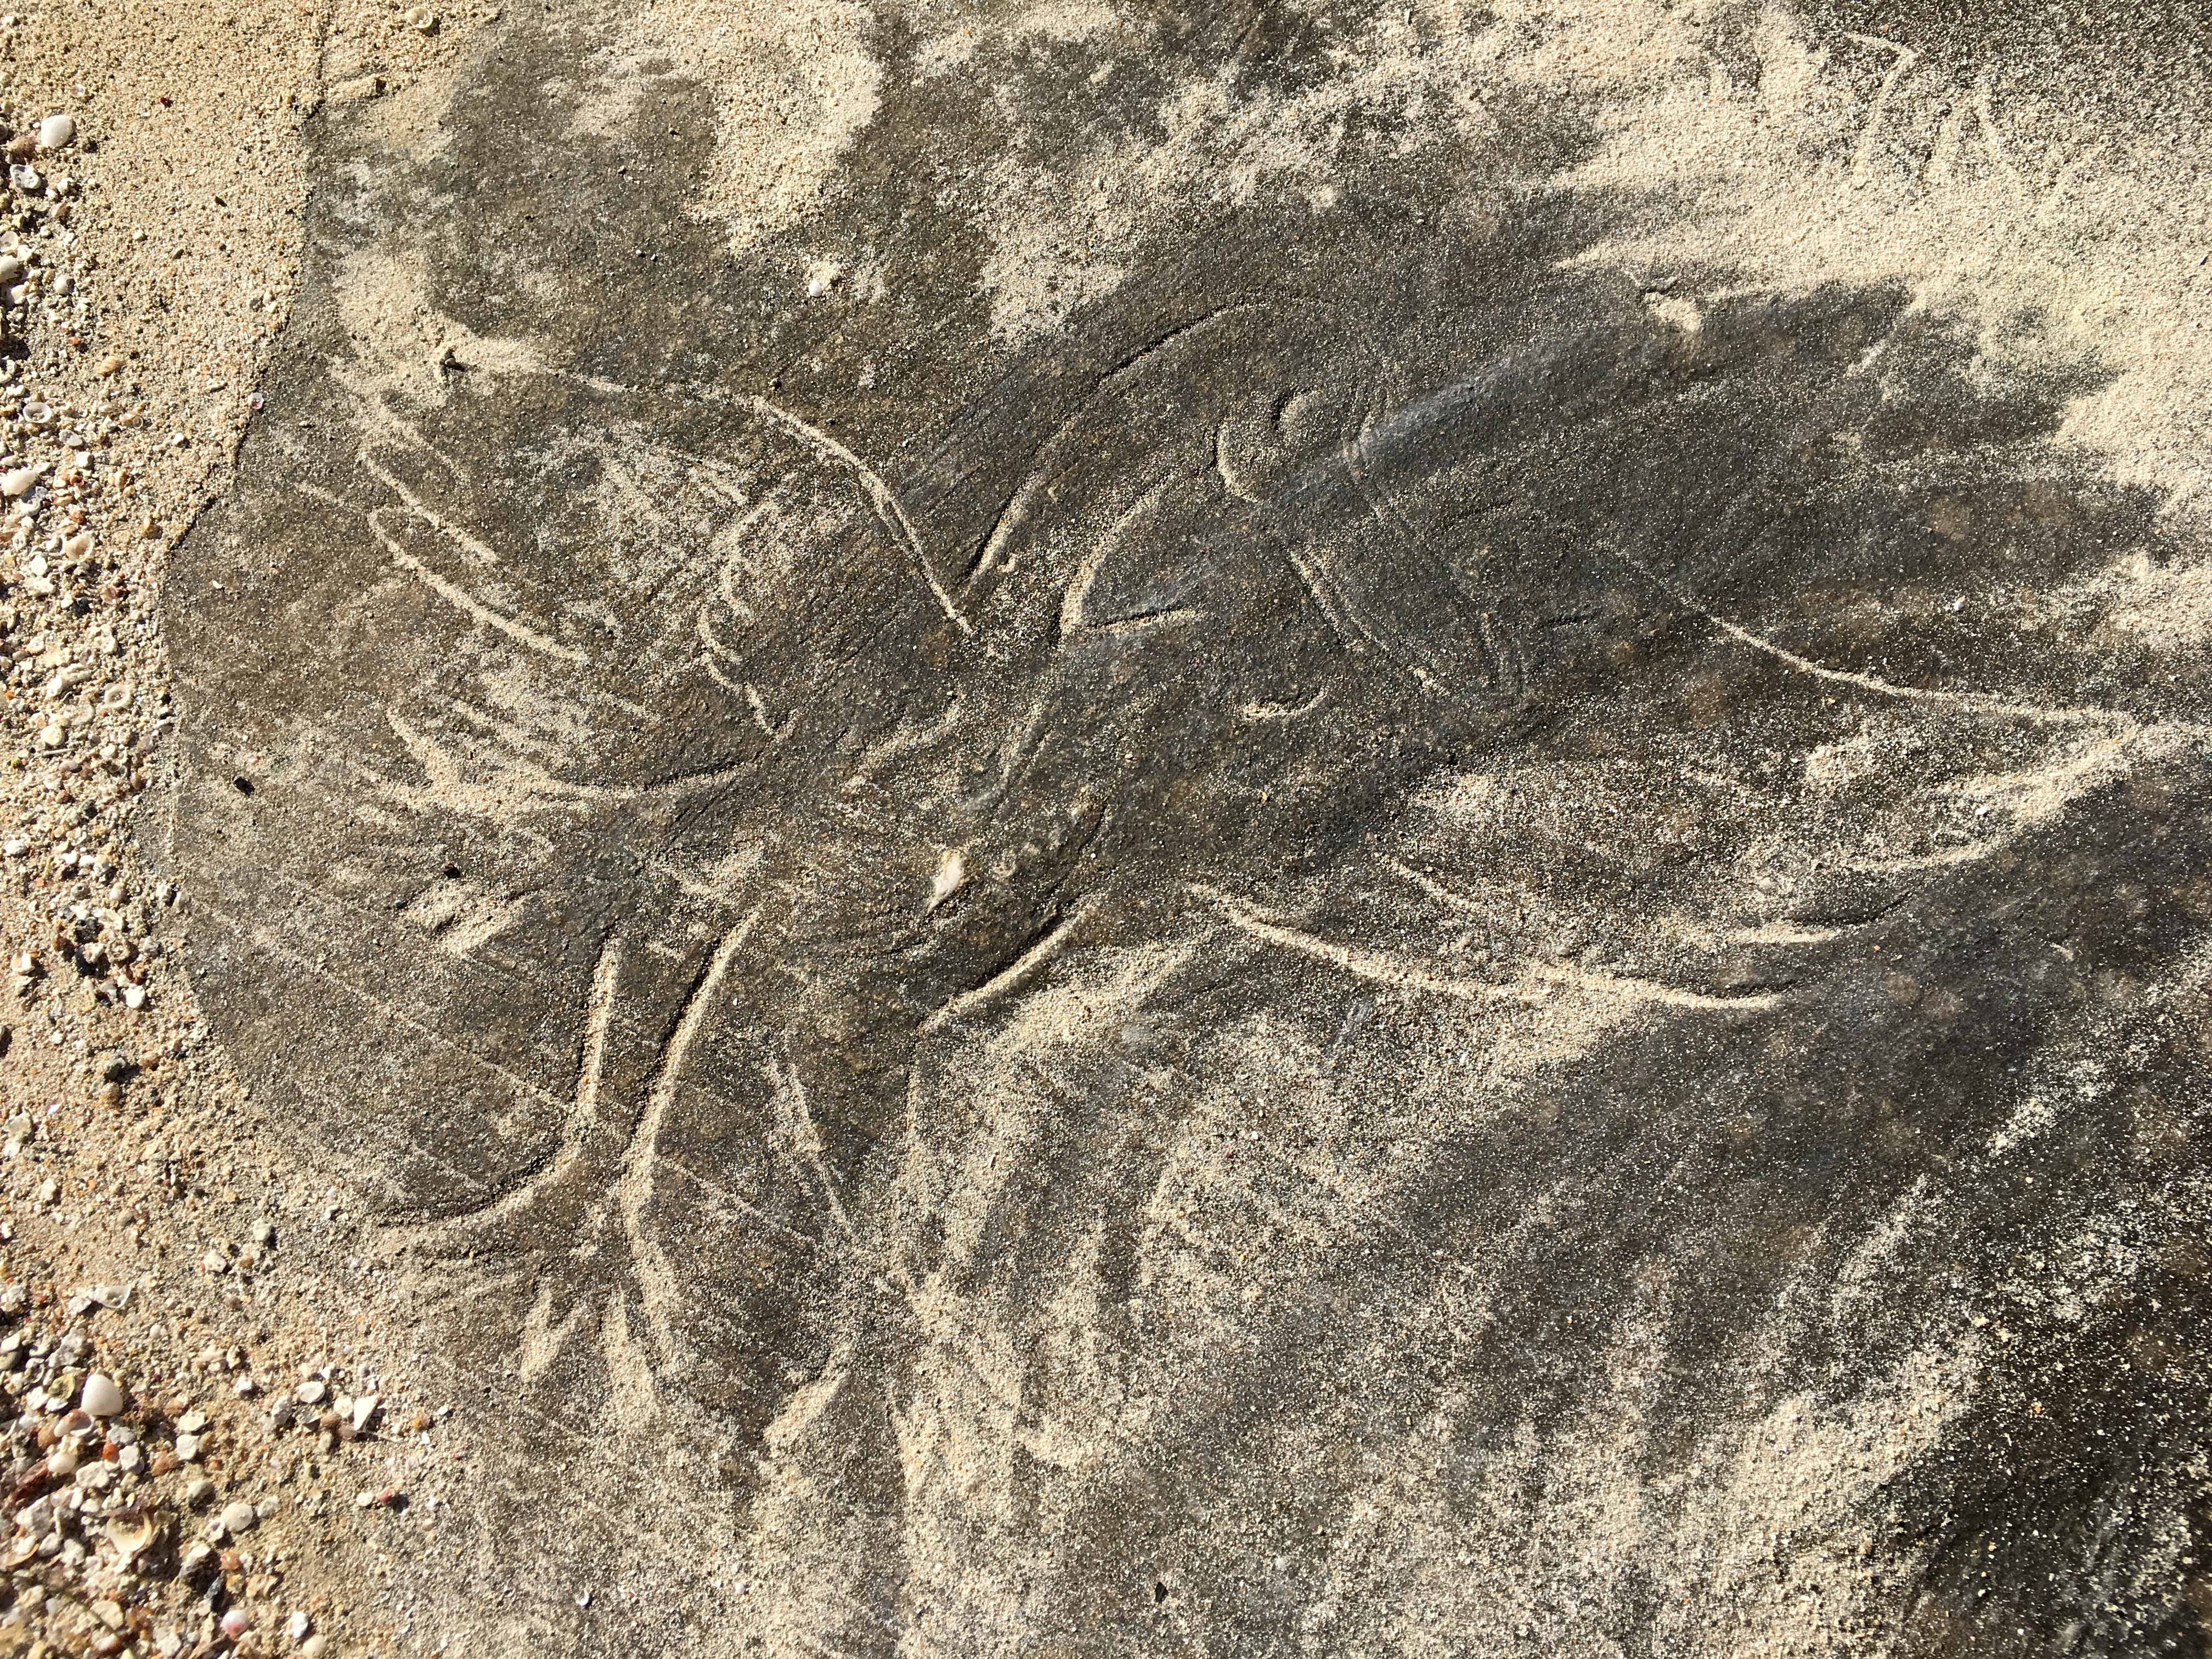
tree, grass, sand, rock, texture, soil, material, art, geology, ancient history, grass family